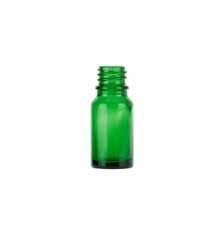
Waste category: glass